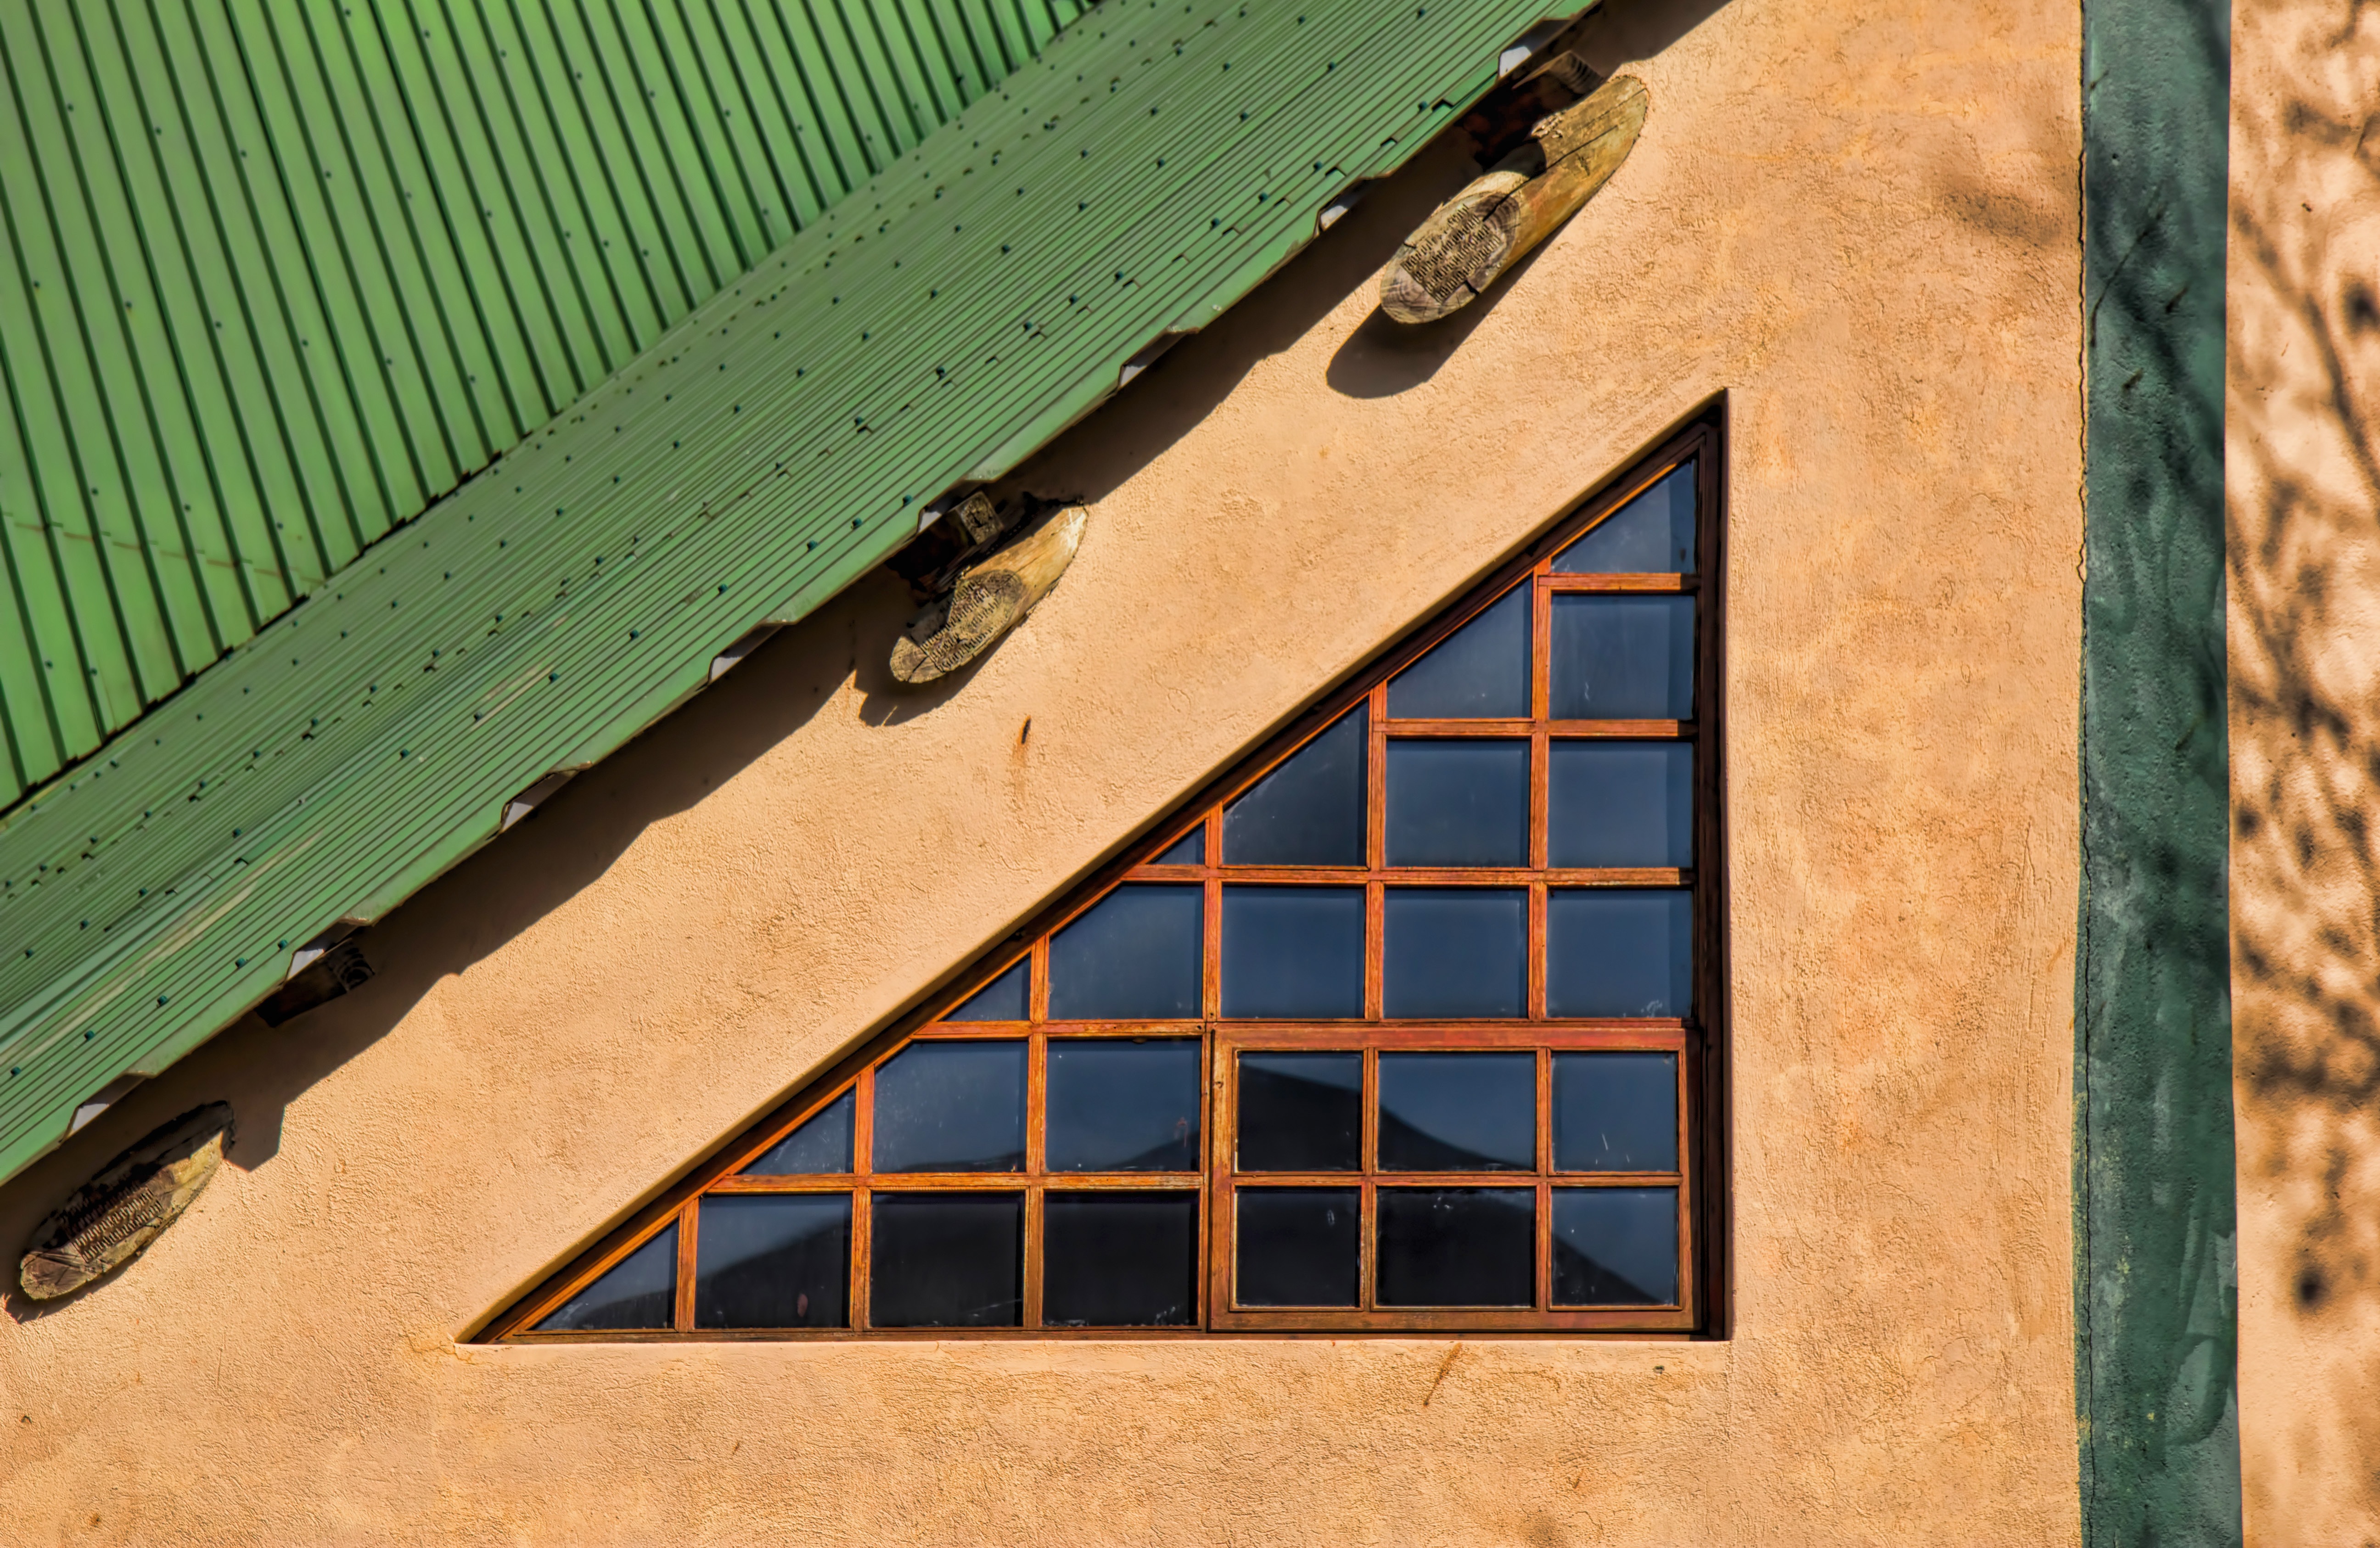
abstract, architecture, wood, house, floor, window, glass, roof, building, wall, construction, green, reflection, color, facade, blue, exterior, brick, design, triangle, shape, flooring